Battle of Juncal

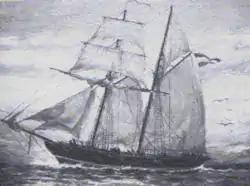
The schooner "Sarandí"

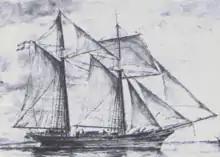
The schooner "La Pepa"

The Argentine squadron numbered 15 vessels, including three major ships: the flagship goleta under the direct command of Brown, the goleta "Maldonado" under the command of the young Francisco Drummond—fiance of Brown's daughter—and "Bergantín Balcarce", with 14 cannon and under the command of Francisco José Seguí. Rounding out the squadron were the schooners "La Pepa", under Calixto Silva, "Guanaco" (Guillermo Enrique Granville), "Unión" (Shannon Malcolm), the smack "Uruguay" (Guillermo Mason), and eight gunboats. In total, 69 cannon and a crew of approximately 750 men.